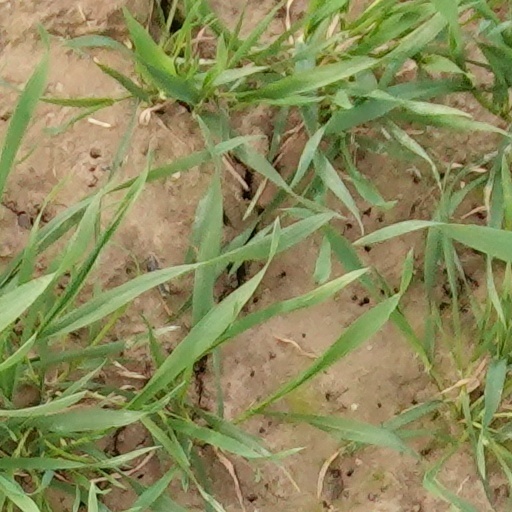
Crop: wheat